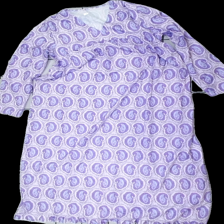
View: front
Type: Dress
Category: Ladies
Brand: Missing
Colors: Blue, Multicolor, Purple, White
Material: 100% polyester
Pattern: Geometric print
Cut: Regular
Size: L
Season: All
Price range: 50-100
Recommended usage: Reuse
Description: lila klänning med snäckor i ett mönster